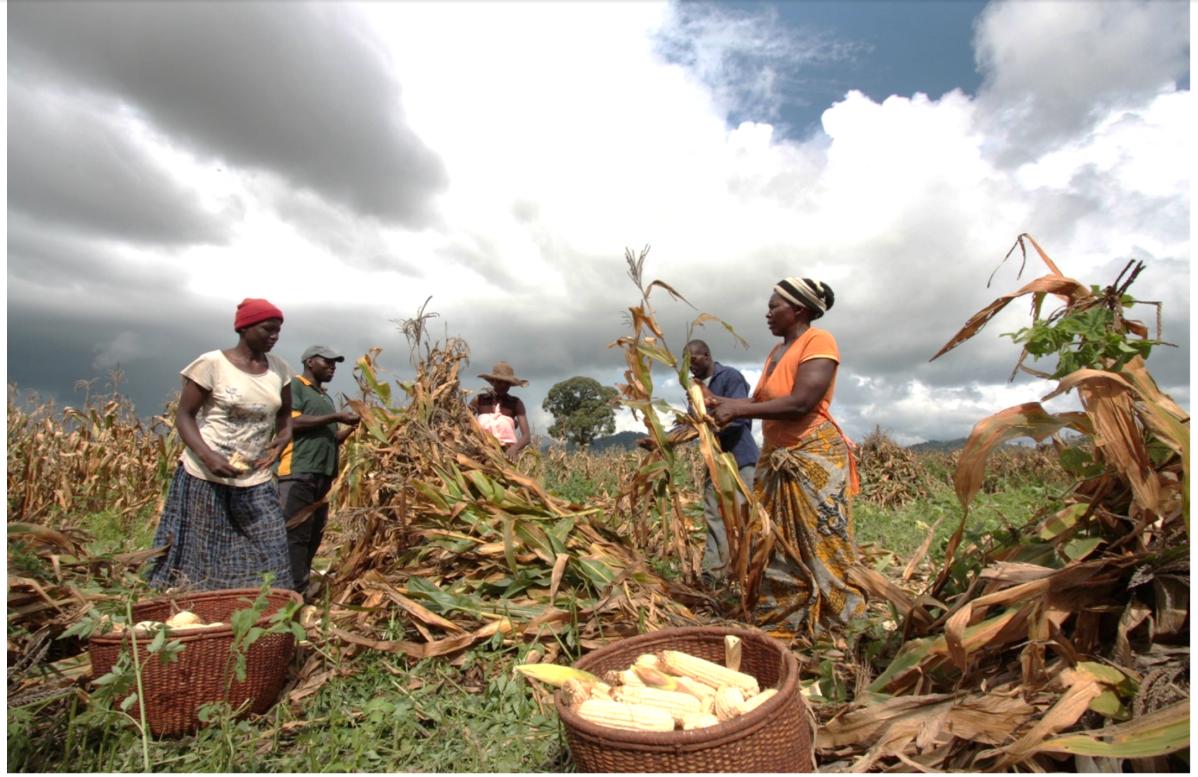
Wakulima wanavuna mahindi yaliyokomaa shambani kwa ustadi, wakiyakusanya kwa ajili ya kuhufadhi, kusindika au kuuza sokoni